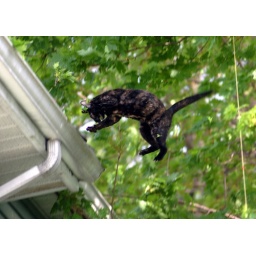
NOR- cat in tree 1